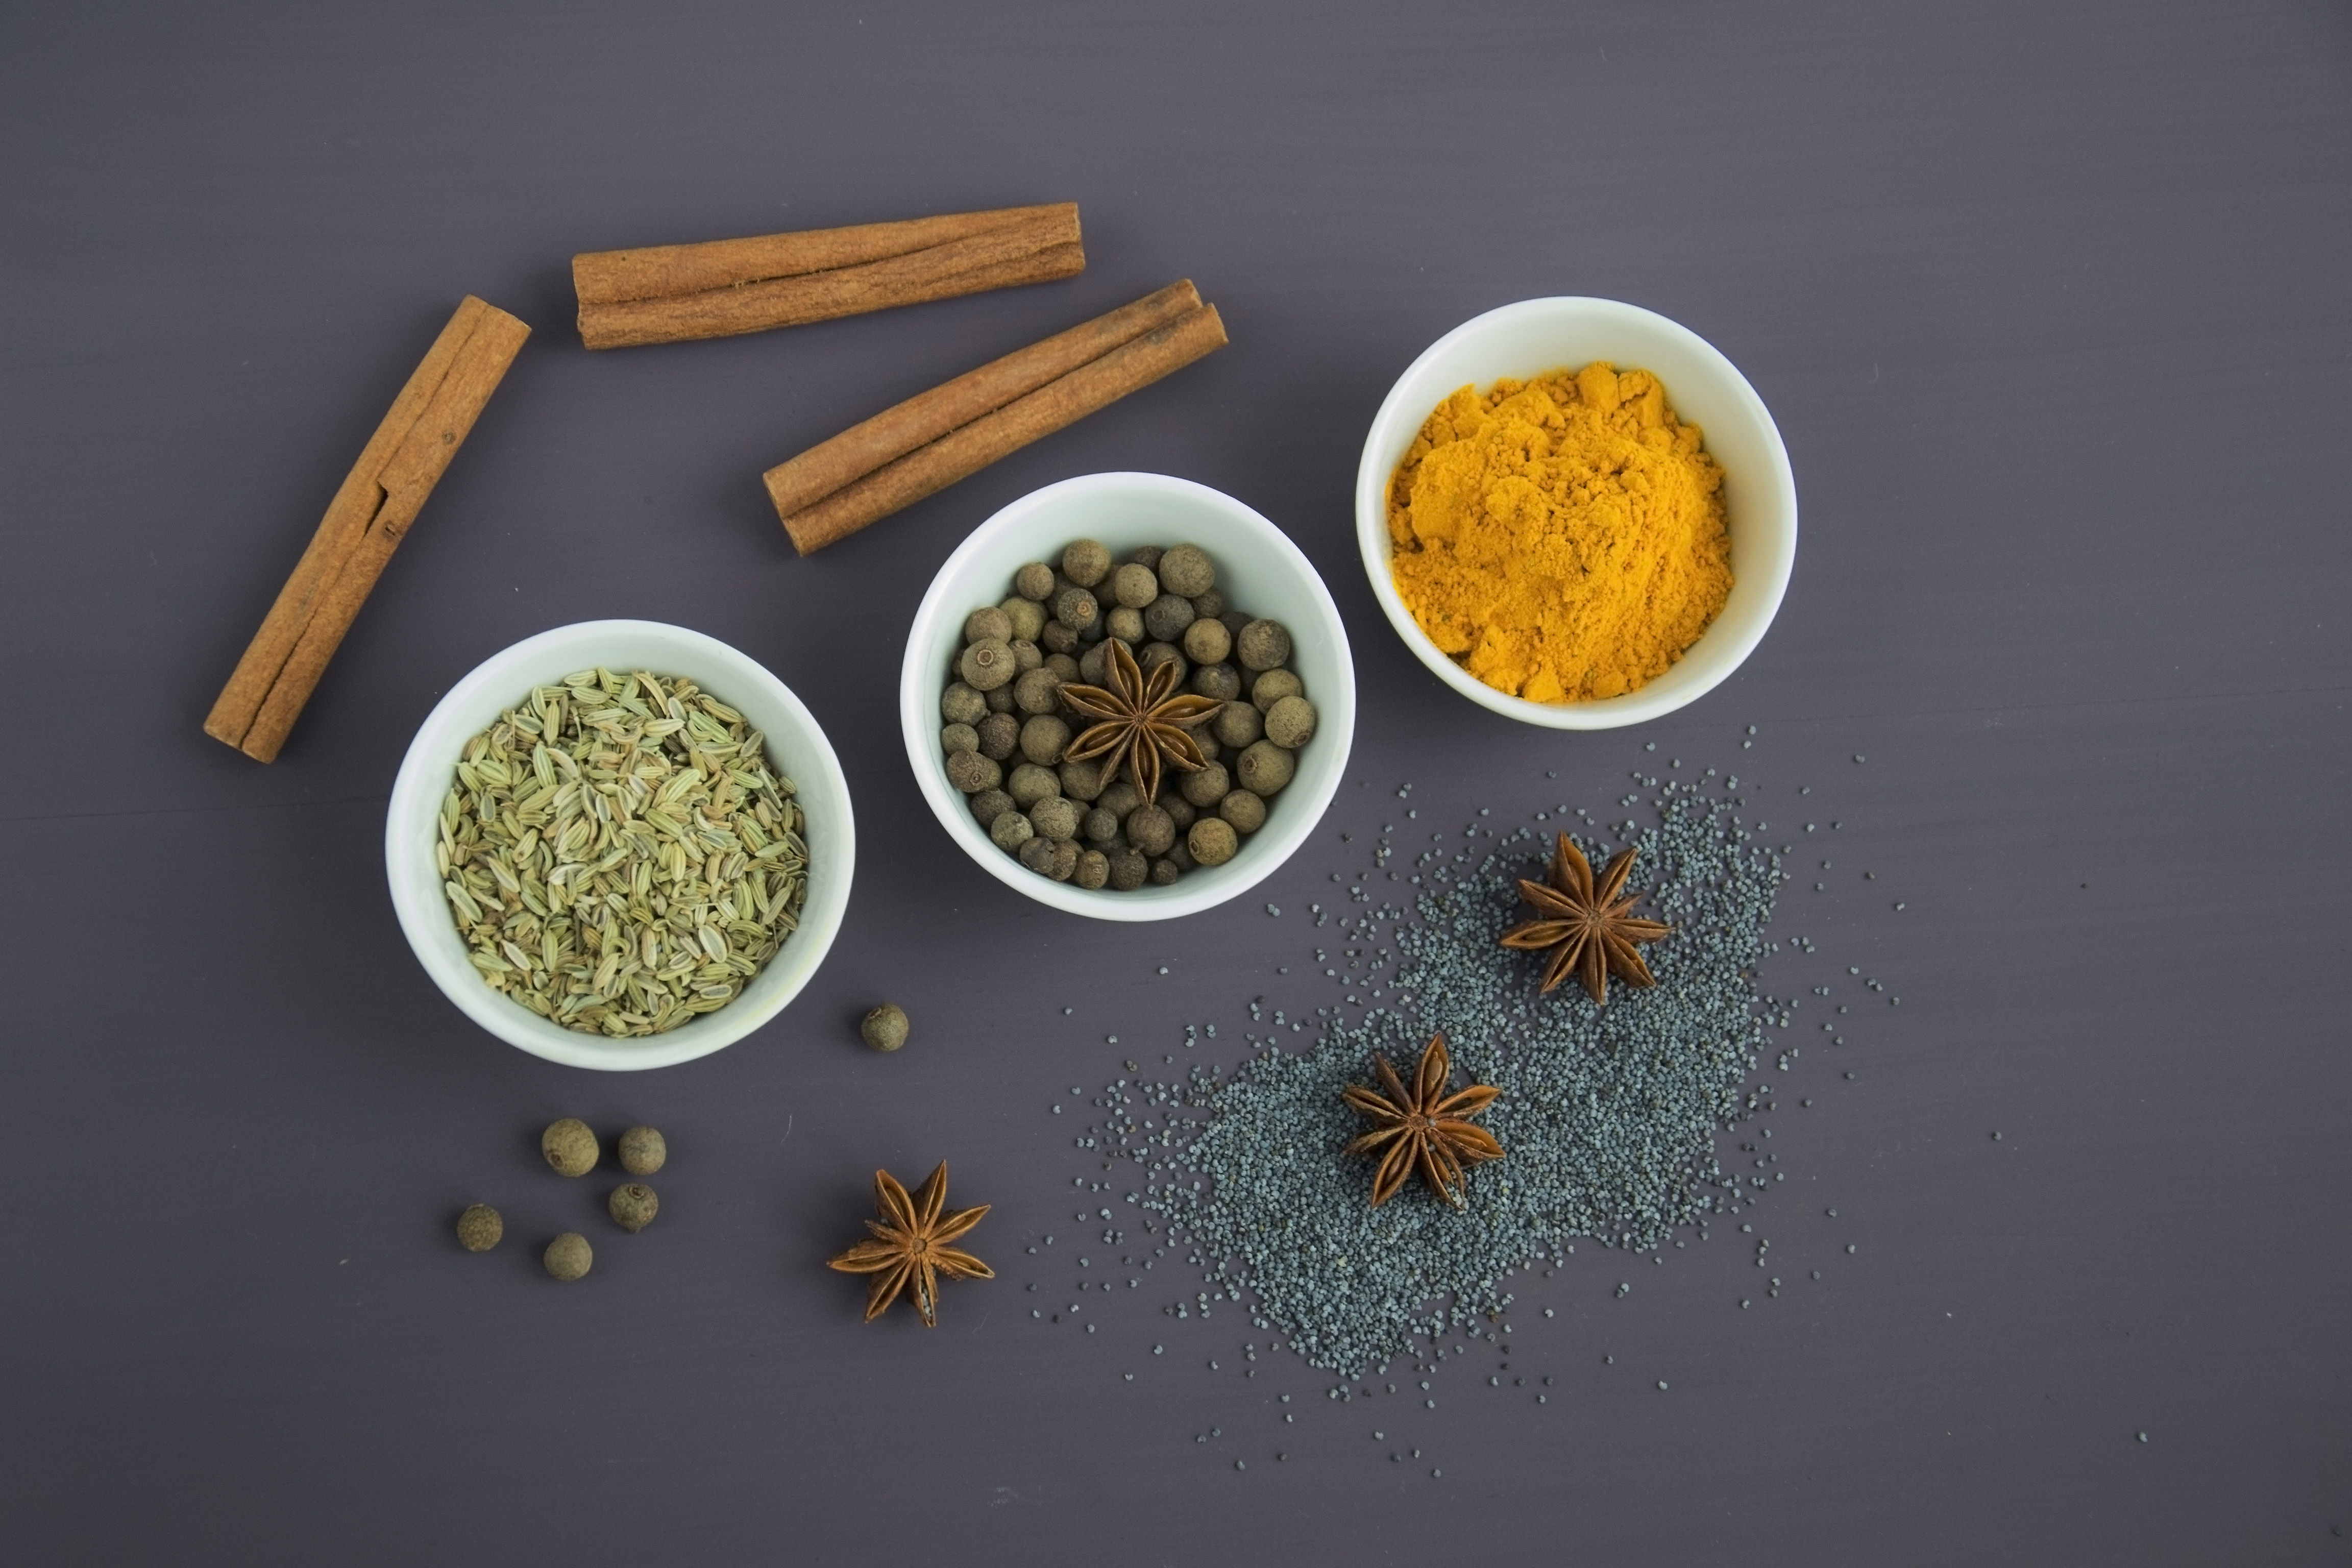
spice, still life, ingredients, star anise, anise, turmeric, pepper, cinnamon, fennel, poppy, seeds, aroma, aromatic, bowls, seasonings, cooking, cuisine, curry, dry, food, fragrant, powder, mixture, superfood, ingredient, seasoning, vegetarian food, recipe, still life photography